Max von Sydow

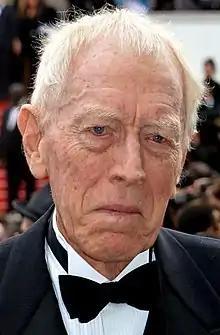
Von Sydow in 2016

Max von Sydow (born Carl Adolf von Sydow; 10 April 1929 – 8 March 2020) was a Swedish and French actor. He had a 70-year career in European and American cinema, television, and theatre, appearing in more than 150 films and several television series in multiple languages. Capable in roles ranging from stolid, contemplative protagonists to sardonic artists and menacing, often gleeful villains, von Sydow received numerous accolades including honors from the Cannes Film Festival and the Venice Film Festival. He was nominated for two Academy Awards: for Best Actor for "Pelle the Conqueror" (1987) and for Best Supporting Actor for "Extremely Loud and Incredibly Close" (2011).